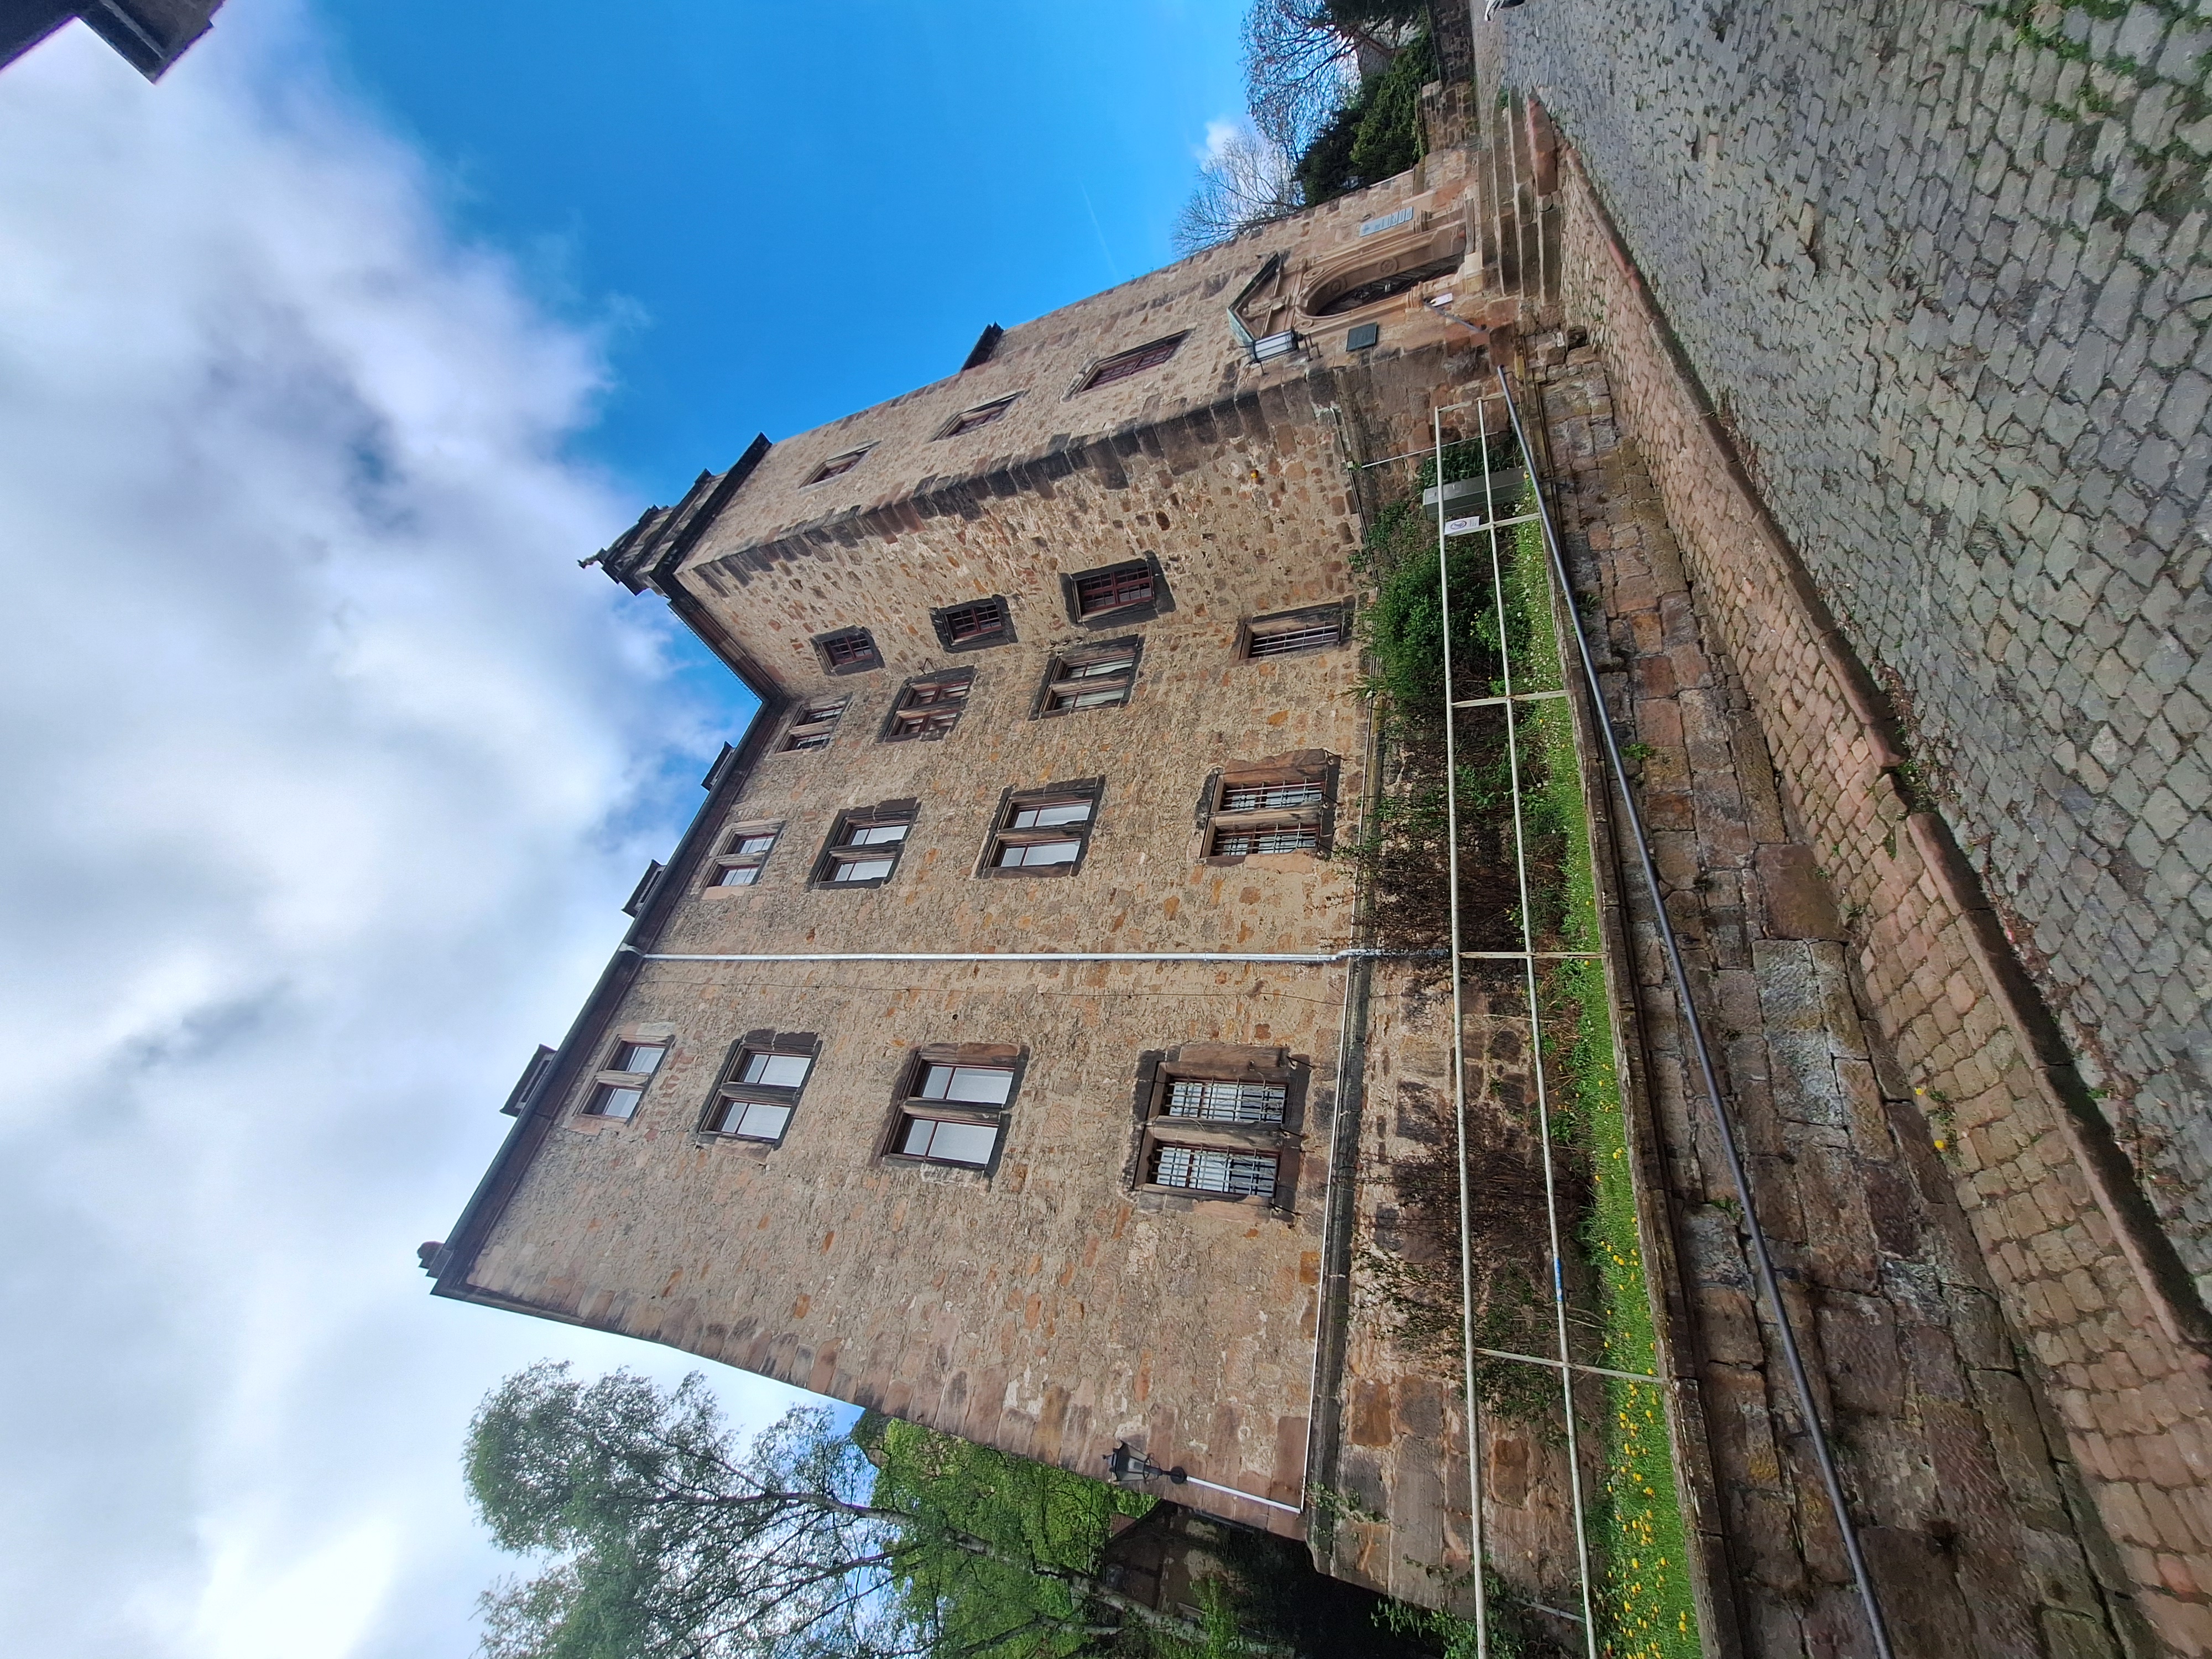
Building: Landgraf-Philipp-Straße 4